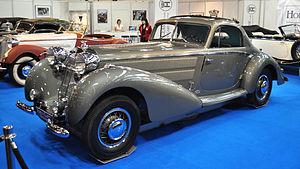
Bernd Rosemeyer, né le 14 octobre 1909 à Lingen et mort le 28 janvier 1938 sur l'autoroute Francfort-Darmstadt, est un pilote automobile allemand. Il est considéré comme l'un des plus grands pilotes de course d'avant-guerre. Pendant sa courte carrière, interrompue par un accident, il marqua le sport automobile et s'imposa comme un ténor de la discipline.